Civilisation (TV series)

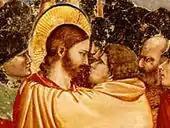
Giotto's "The Kiss of Judas"

Beginning at the Château de Sully-sur-Loire by the river Loire in France and then travelling through the hills of Tuscany and Umbria to the Pisa Baptistery at Pisa, Clark examines the aspirations and achievements of the later Middle Ages in 14th-century France and Italy.